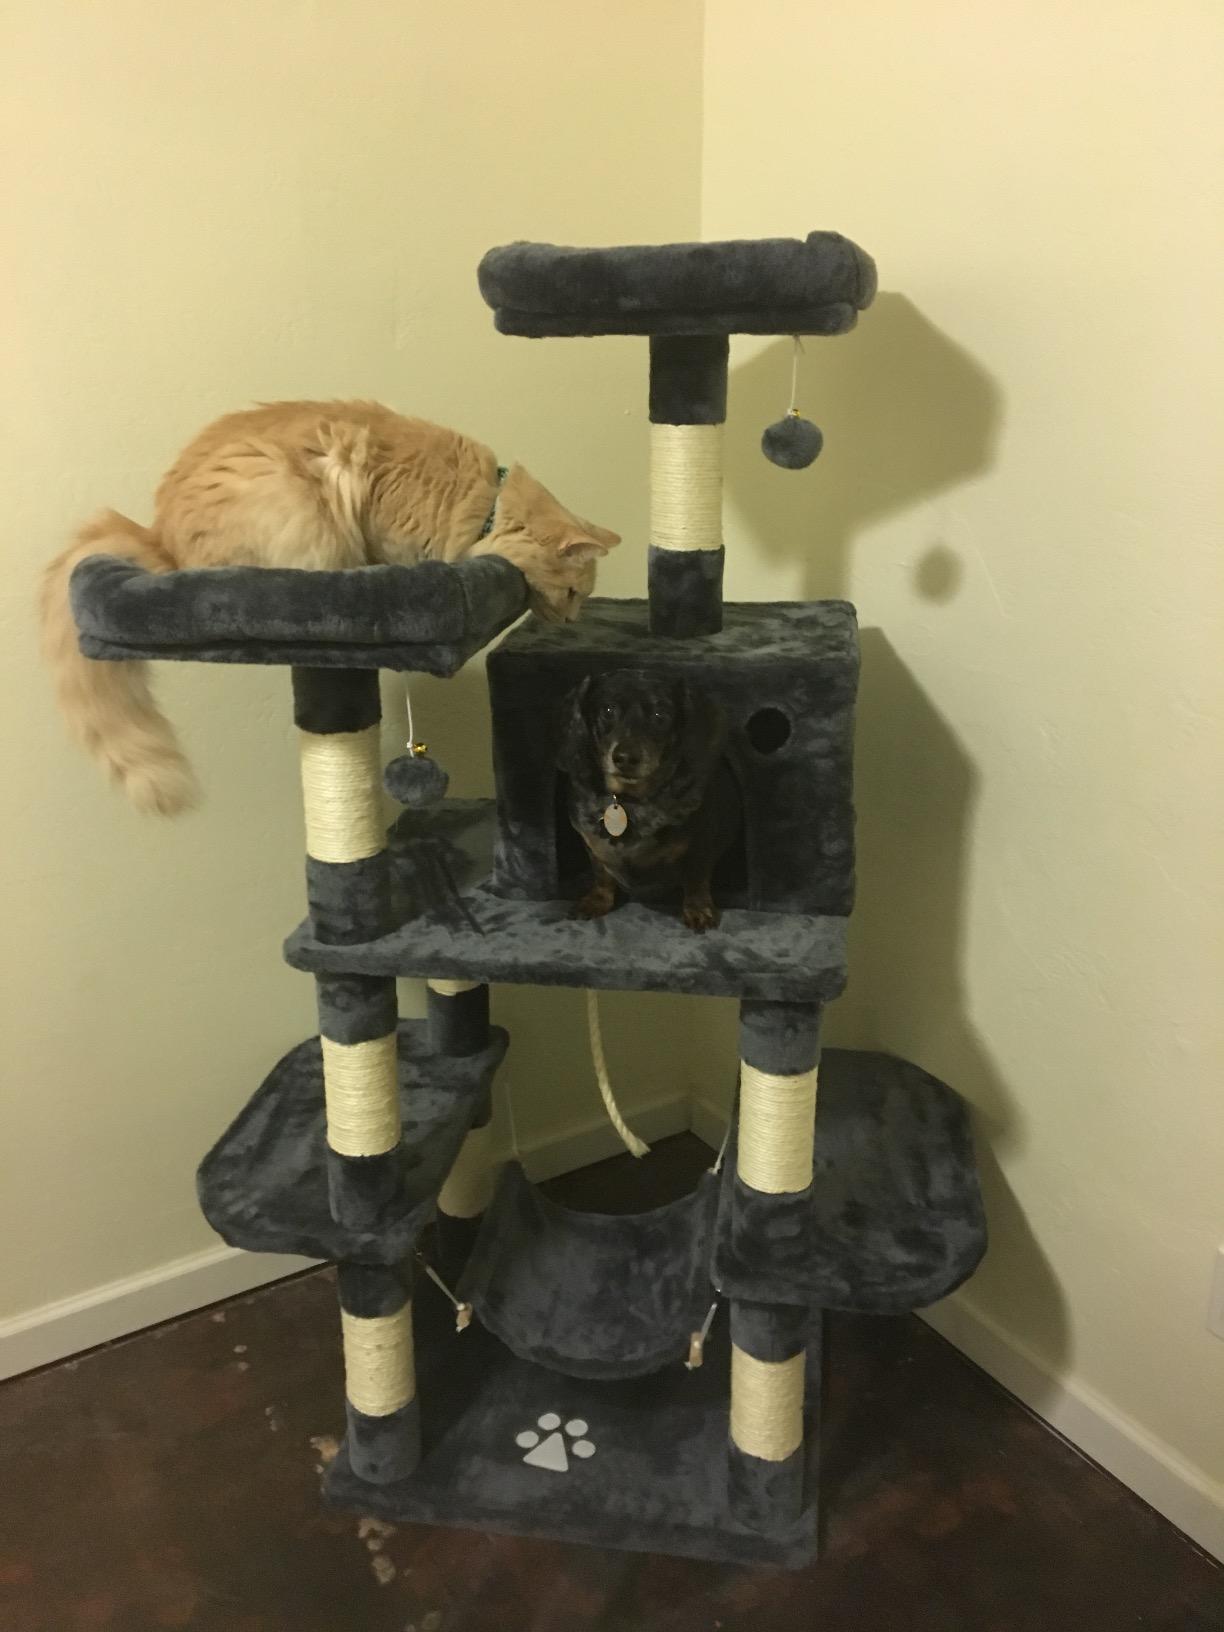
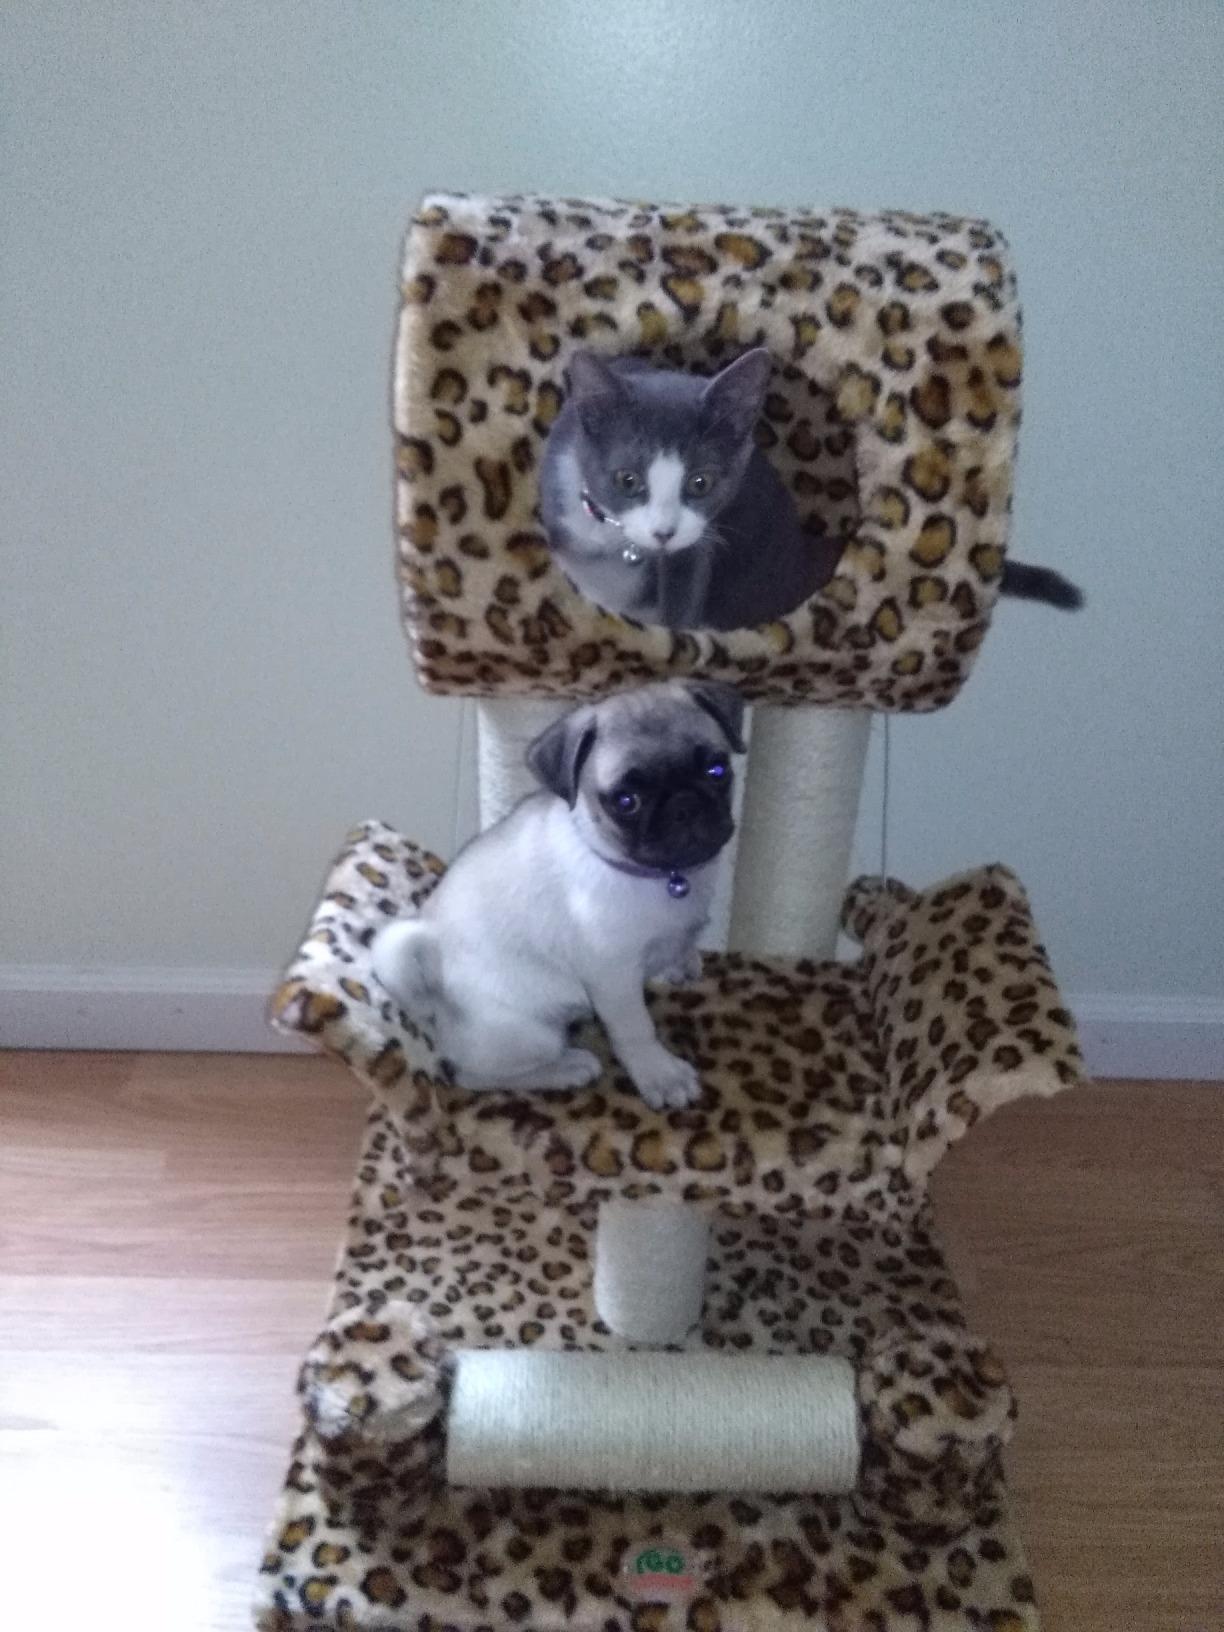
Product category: items_cat tree
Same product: no